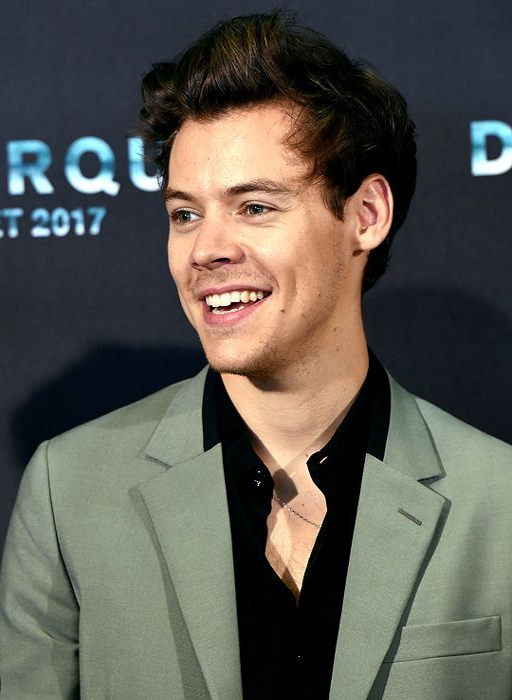
pop artist attends the premiere